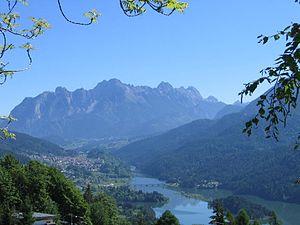
Le Cadore est une région historique et naturelle de Vénétie, au nord de la province de Bellune, correspondant à la haute vallée du Piave et à ses affluents, dans les Dolomites.